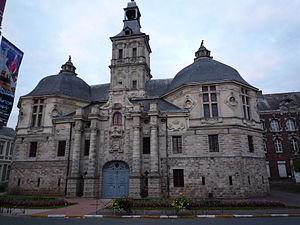
L'ancien échevinage de Saint-Amand-les-Eaux, Nord, France.
Cette page liste les différentes abbayes de la région Nord-Pas-de-Calais. Ces dernières sont donc toutes situées sur la province ecclésiastique métropolitaine de Lille, elle-même composée de l'archidiocèse de Lille, de l'archidiocèse de Cambrai et du diocèse d'Arras.